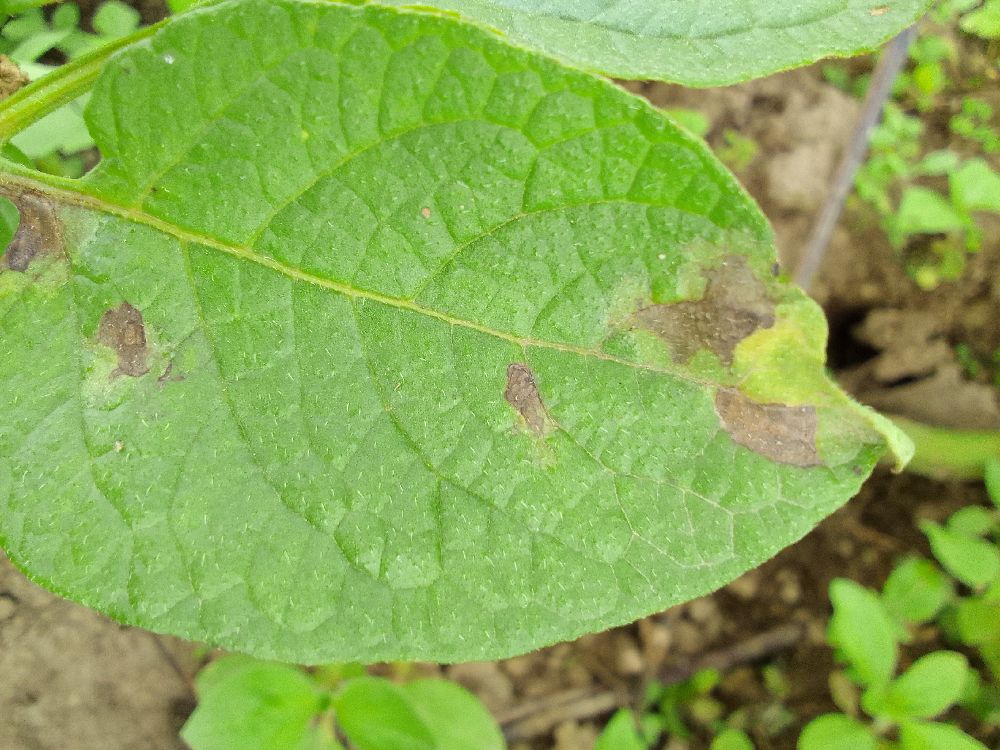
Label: Late blight